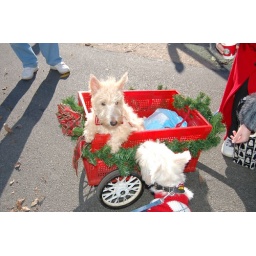
Blanket is soooo jealous of this dog in a wheelie cart. He hates walking -- it's so demeaning.